Cassander

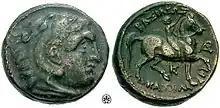

Like the other Diodochoi, Cassander participated in the appropriation of regal iconography which linked him to Alexander the Great. Other Diadochi depicted themselves and Alexander on their coins in profile with varying attributes, such as elephant-hide headdresses or horns; Cassander followed Alexander's own precedent and had himself or the dead king wearing a lion-skin cloak stamped on one side of his coins. These royal iconographies established by Alexander and continued by his immediate successors set patterns for royal coinage which were influential and enduring across the Mediterranean and West Asia. Also of lasting significance was Cassander's refoundation of Therma into Thessalonica, naming the city after his wife. Cassander also founded Cassandreia upon the ruins of Potidaea, as well as the city of Antipatreia in the Aspros Valley.